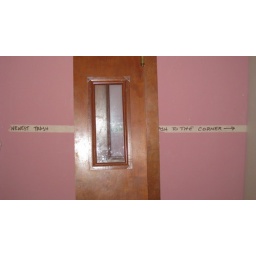
Old swinging door leaning on an old wall in the new space construction area.